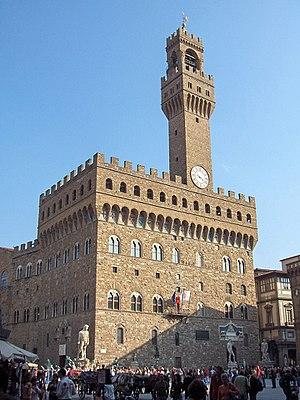
Vers 1300 :
Le Palazzo Vecchio est l'hôtel de ville de Florence, chef-lieu de la Toscane en Italie. Ce palais-forteresse, en forme de parallélépipède situé sur la Piazza della Signoria, est un des plus beaux bâtiments de la ville. Il côtoie la Loggia dei Lanzi et les Offices. Son nom remonte au transfert des Médicis pour le nouveau palais Pitti situé de l'autre côté de l'Arno, à partir de là, le palais sera qualifié de vecchio.
Cette liste recense des tours et des campaniles d'Italie, pays comportant de nombreux exemples de ces types de monuments dans leurs centres historiques :